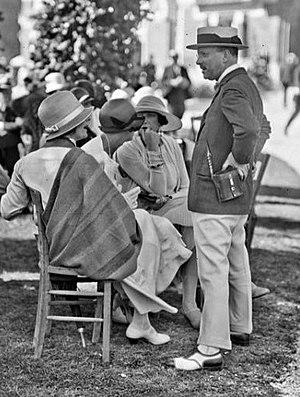
André Citroën à l'hippodrome de Deauville, en août 1924.
André Citroën, né le 5 février 1878 à Paris 9ᵉ au 44, rue Laffitte, et mort le 3 juillet 1935 à Paris 16ᵉ, est un ingénieur polytechnicien français, pionnier de l'industrie automobile, fondateur de l'empire industriel automobile de même nom en 1919.